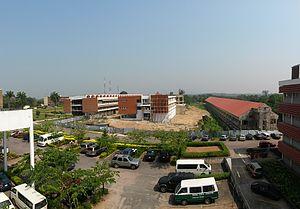
L'Université Obafemi-Awolowo, anciennement connue sous le nom d'Université d'Ife, est une université nigériane détenue et exploitée par le gouvernement fédéral. L'université est située dans l'ancienne ville d'Ilé-Ifẹ̀, dans l'État d'Osun, au Nigéria. L'université a été fondée en 1961 et les cours ont commencé en octobre 1962 sous le nom d'université d'Ife par le gouvernement régional du Nigeria occidental, alors dirigé par Samuel Ladoke Akintola, et a été rebaptisée Université Obafemi Awolowo le 12 mai 1987 en mémoire du chef Obafemi Awolowo, Premier ministre de la région occidentale du Nigéria, qui eut l'idée de cette université.